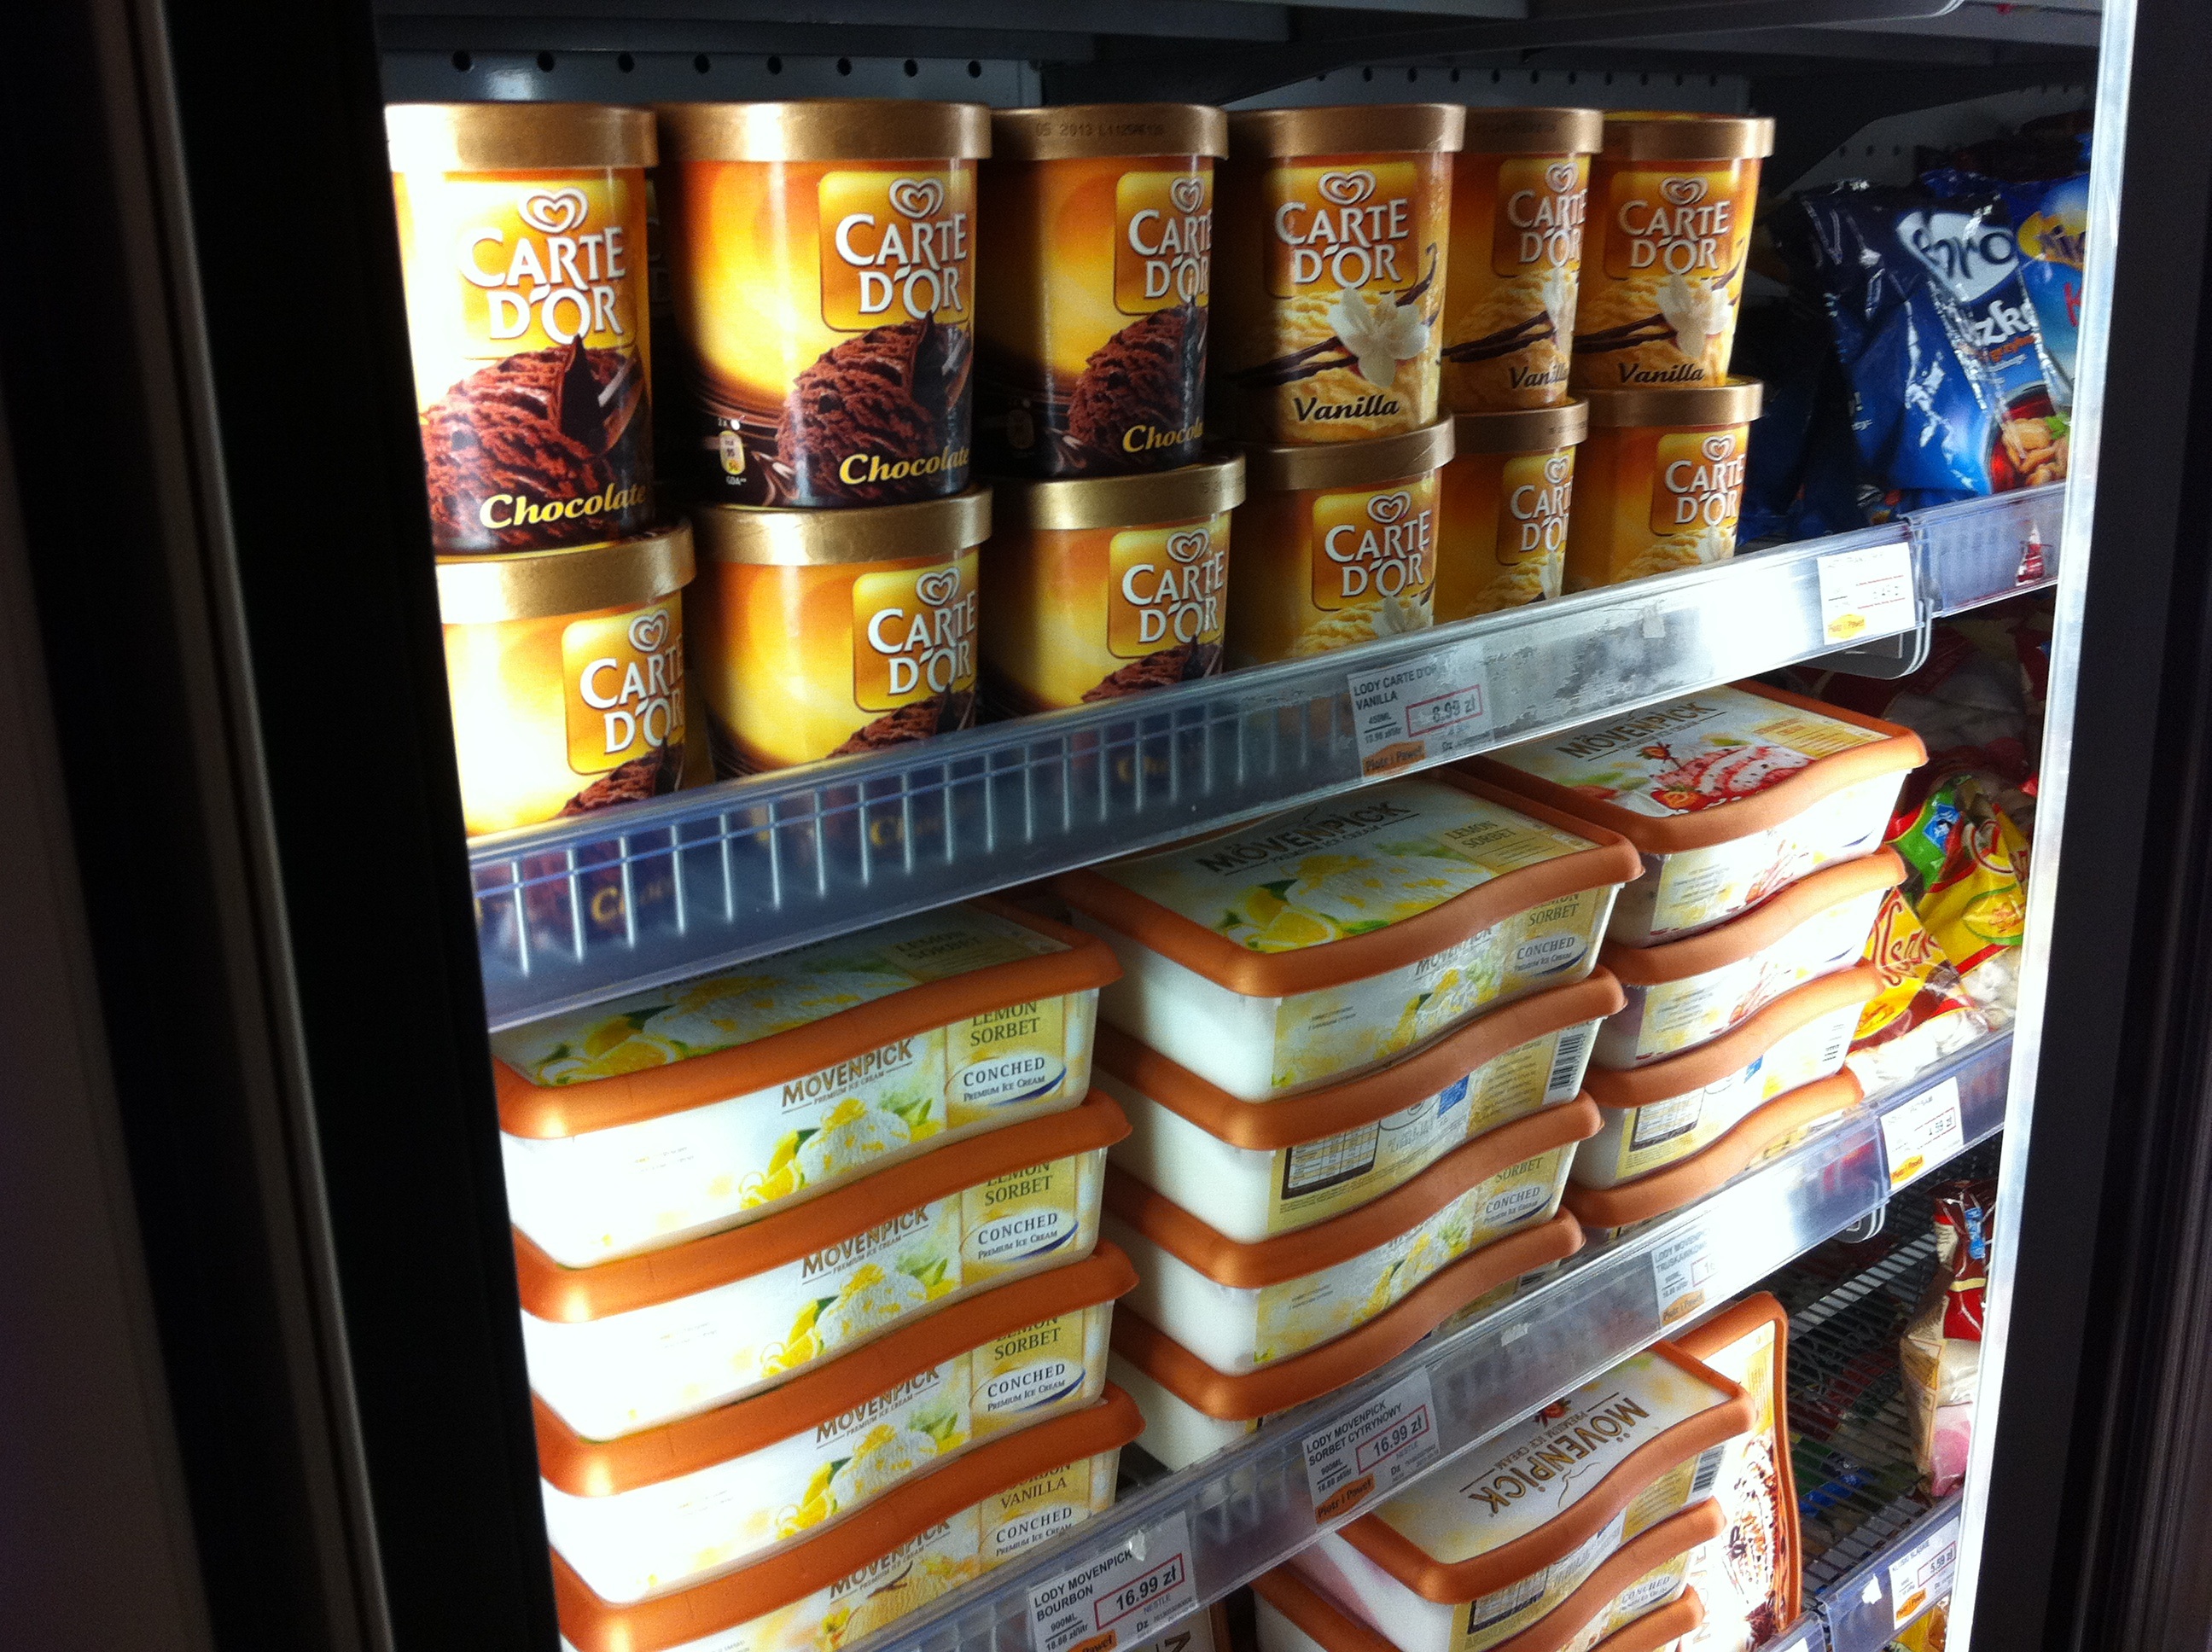
sweet, machine, chocolate, ice cream, sweet dish, slot machine, eating, sweets, vending machine